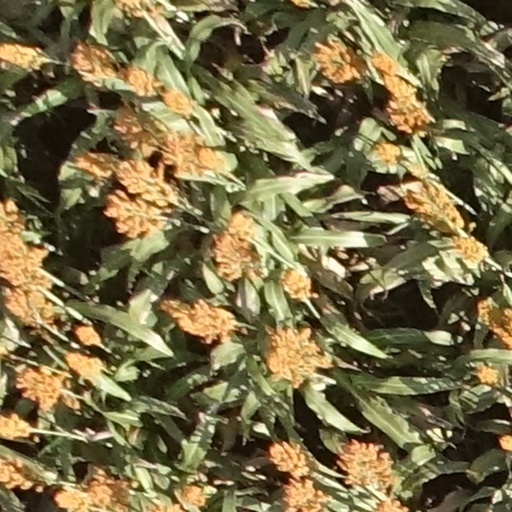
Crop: sorghum